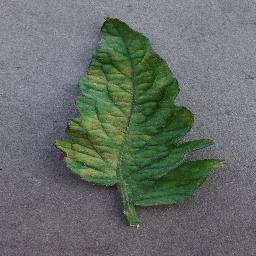
Label: Tomato___Leaf_Mold